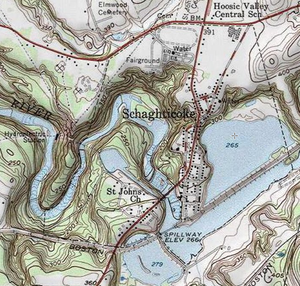
Schaghticoke est un village du comté de Rensselaer dans l'État de New York aux États-Unis. La population était de 592 lors du recensement de 2010.